Describe the emotion expressed in this image:  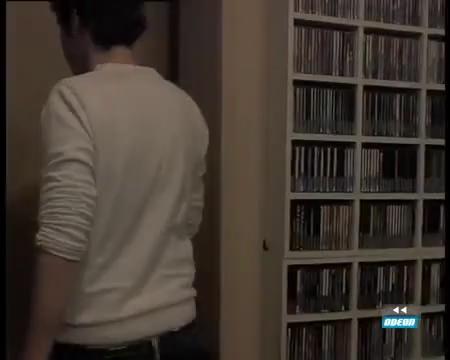
This person displays Fear, valence and arousal with low intensity.